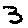
Label: 3